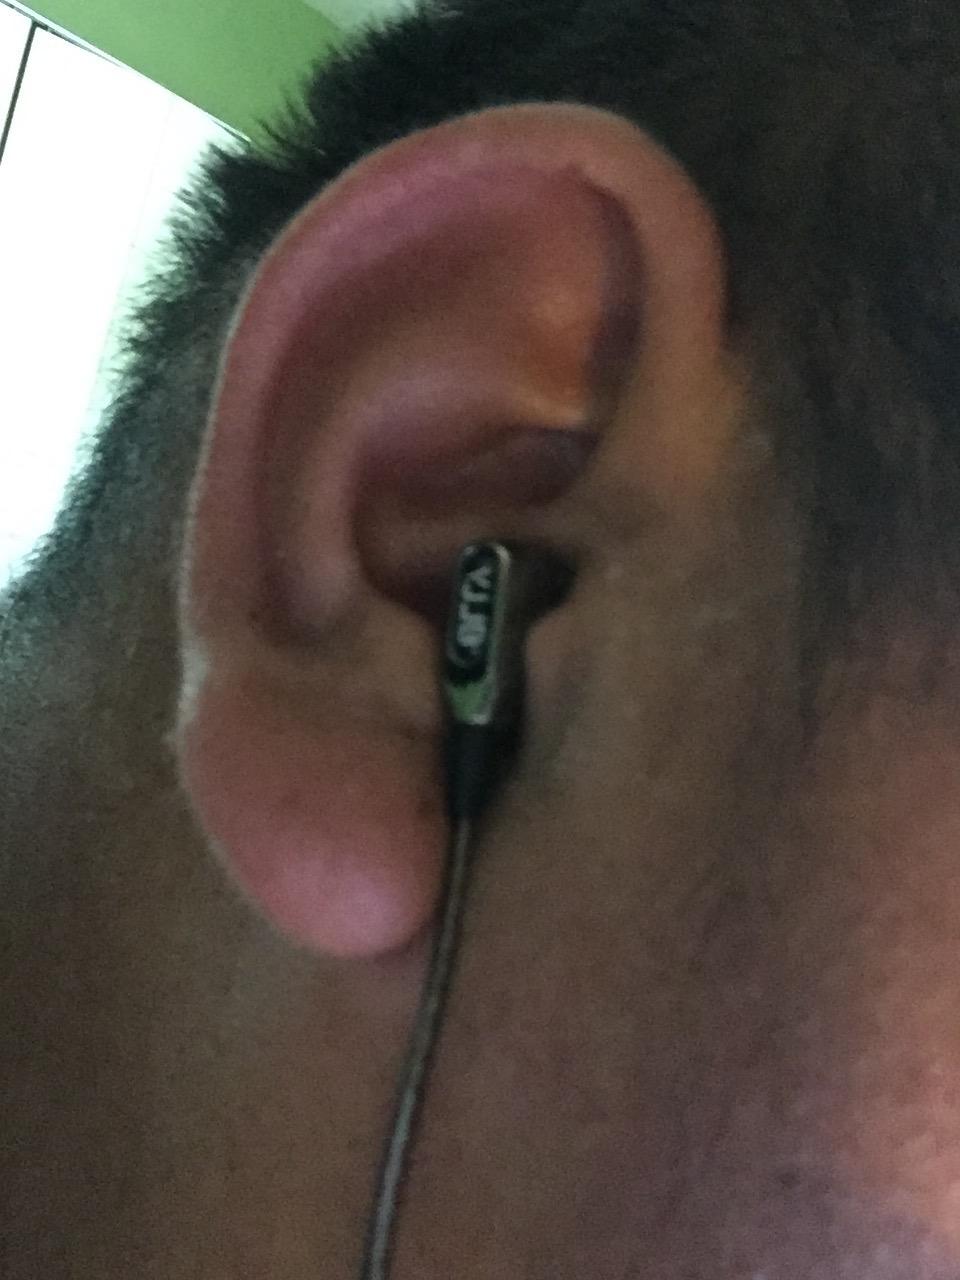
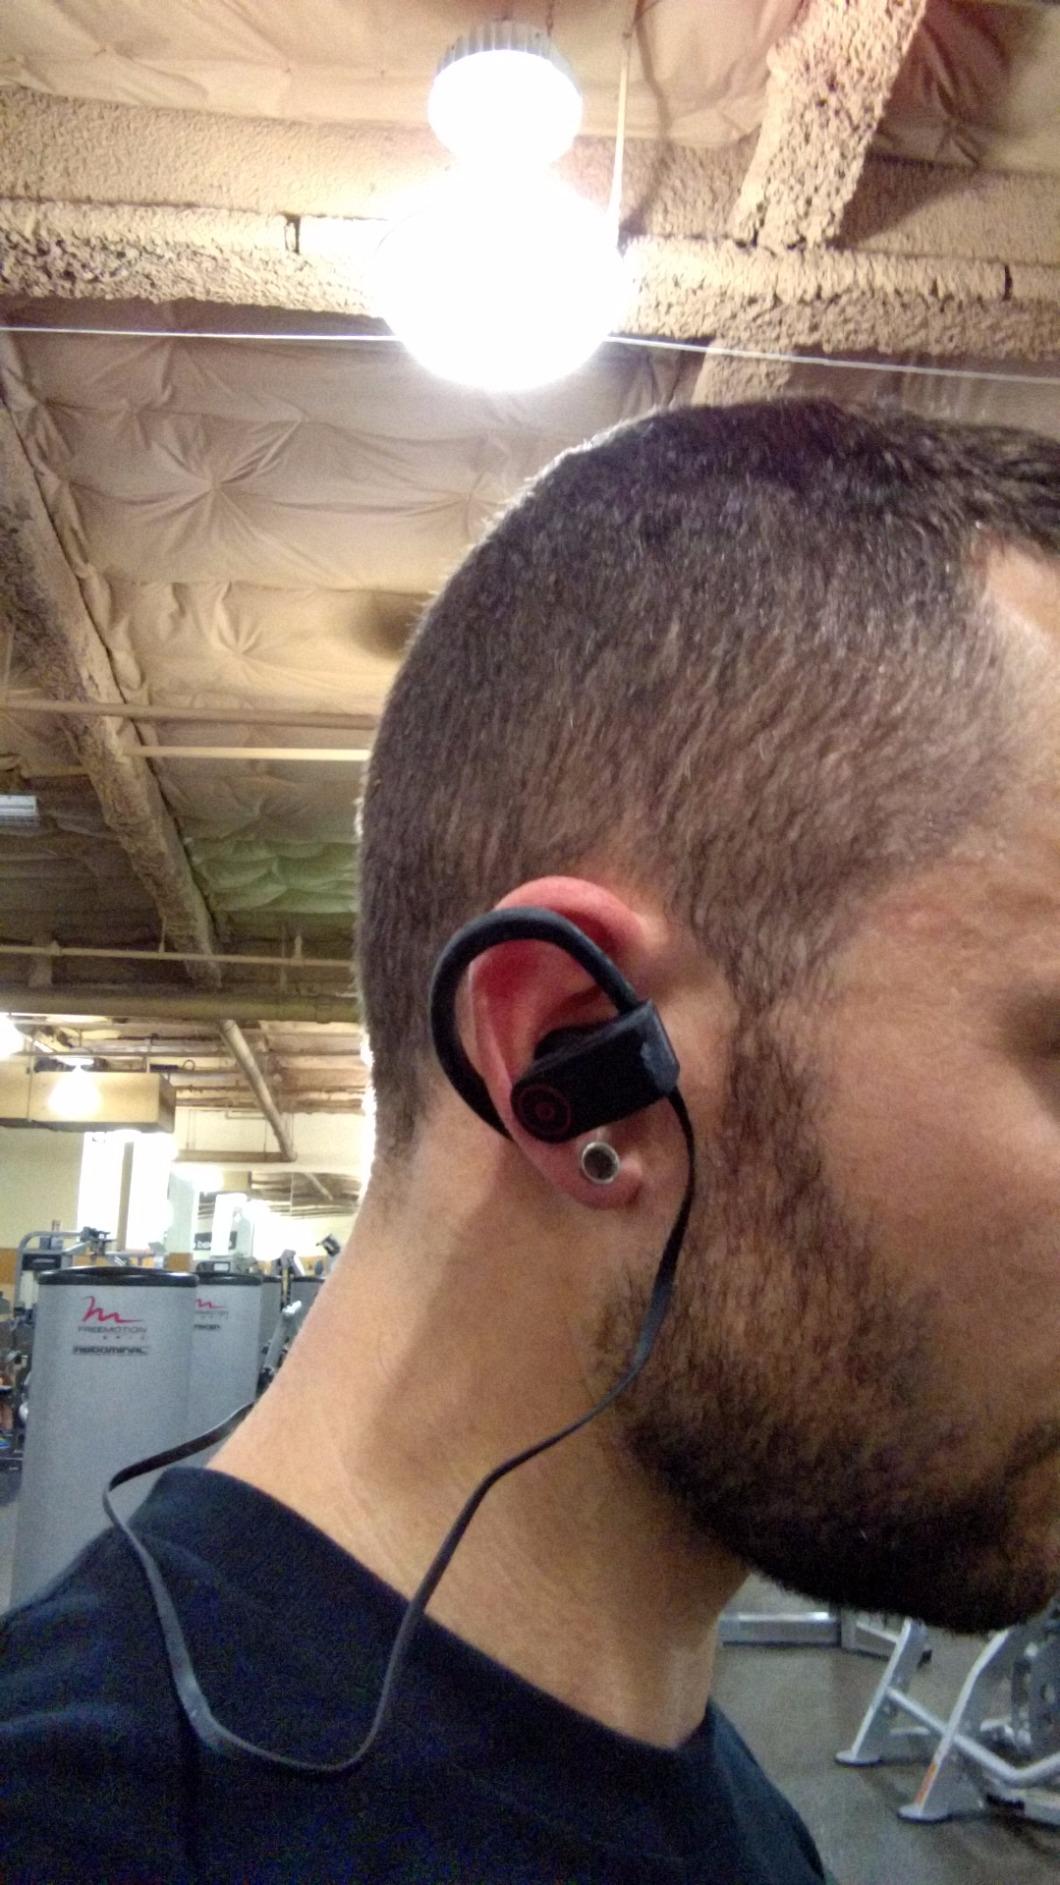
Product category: headphones
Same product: no